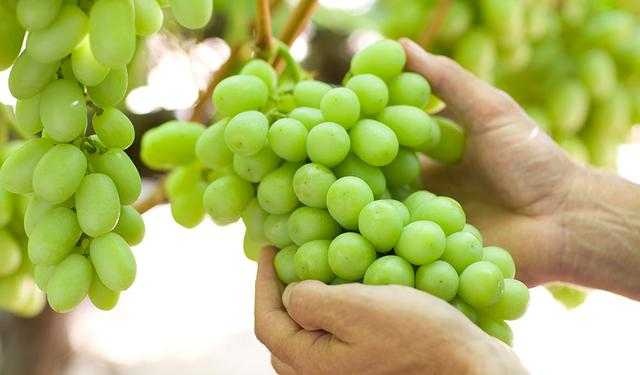
Label: Grapes